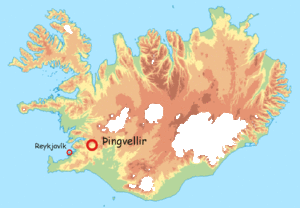
Localisation de Reykjavik et Þingvellir sur une carte d'Islande